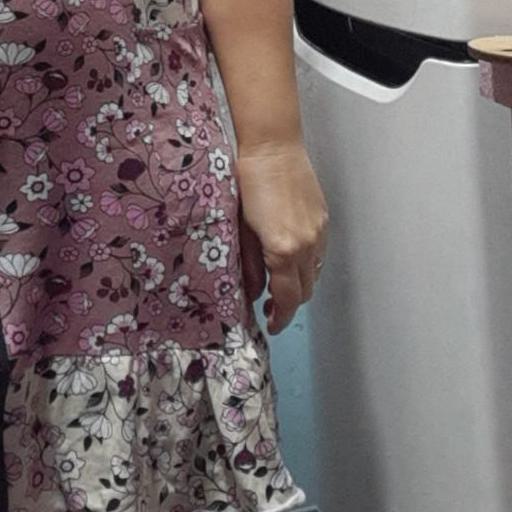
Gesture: no_gesture